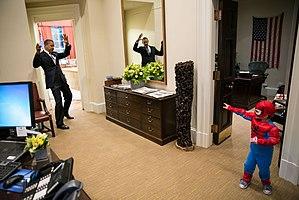
Peter Parker, alias Spider-Man est un super-héros évoluant dans l'univers Marvel de la maison d'édition Marvel Comics. Créé par le scénariste Stan Lee et le dessinateur Steve Ditko, le personnage de fiction apparaît pour la première fois dans le comic book Amazing Fantasy #15 en août 1962.